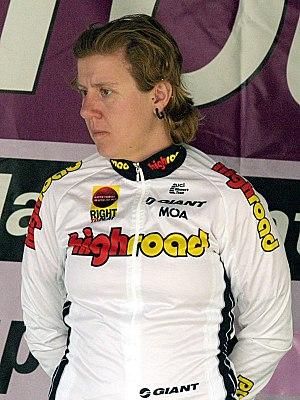
Ina-Yoko Teutenberg, née le 28 octobre 1974 à Düsseldorf, est une coureuse cycliste allemande, professionnelle de 2000 à 2013. Équipière dans l'équipe Saturn, elle devient leader de l'équipe T-Mobile. Elle reste dans l'équipe, qui change de nom, en tant que coureuse jusqu'à la fin de sa carrière. En 2014, elle y est directrice sportive. Ina-Yoko Teutenberg est une sprinteuse. Elle remporte ainsi de très nombreuses victoires d'étapes sur les divers Tour, ainsi que l'épreuve de Coupe du monde du Tour de l'île de Chongming. Elle sait aussi briller sur les classiques et gagne le Tour des Flandres 2009. Elle est également championne d'Allemagne sur route en 2009 et 2011. Coureuse agressive, elle part régulièrement en échappée. Sur la fin de sa carrière, elle fait des progrès en contre-la-montre ce qui lui permet de remporter les Championnats du monde du contre-la-montre par équipes. Elle vit depuis 2001 aux États-Unis.
Kimberly Baldwin, dite « Kim », est une coureuse cycliste professionnelle américaine. Elle se marie au cycliste Chris Baldwin en octobre 2003. Spécialiste du contre-la-montre et de la montagne, Kimberly Baldwin obtient un titre de championne des États-Unis sur route et trois en contre-la-montre. Elle a également remporté de nombreuses courses à étapes aux États-Unis comme le Tour of the Gila, la Cascade Cycling Classic ou le Tour de Snowy.
L'équipe cycliste Canyon-SRAM est une équipe cycliste féminine allemande. Elle est issue de l'équipe T-Mobile créée en 2002 et a également portée le nom de High Road, Columbia, Columbia-Highroad, Columbia-HTC, HTC-Columbia, HTC-Highroad et Specialized-Lululemon au cours de son histoire. Elle a également alterné entre le pavillon allemand et américain. L'homme d'affaire américain Bob Stapleton a pris une grande part dans sa formation, puis a dirigé directement l'équipe, conjointement avec l'équipe masculine, de 2005 à 2011. En 2012, après l'arrêt de l'équipe masculine, Kristy Scrymgeour reprend l'équipe féminine. Son directeur sportif est Ronny Lauke depuis 2008. En 2016, ce dernier devient directeur de la formation.
La saison 2005 de l'équipe T-mobile est la quatrième de l'équipe. L'arrivée de Bob Stapleton à la tête de l'équipe et la séparation de la fédération américaine remodèle l'équipe. L'équipe devient allemande. L'arrivée de Stapleton rapproche également l'équipe féminine de celle masculine. L'effectif est fortement renouvelé, même si sept des huit coureuses sont américaines. Ina-Yoko Teutenberg intègre aussi l'équipe, elle en sera la principale sprinteuse pendant les huit années suivantes. La réduction de l'effectif conduit sept coureuses américaines à partir. Parmi elles, Deirdre Demet-Barry qui avait rapporté le plus de points au classement UCI les années précédentes et Amber Neben qui avait remporté le championnat des États-Unis en 2003.